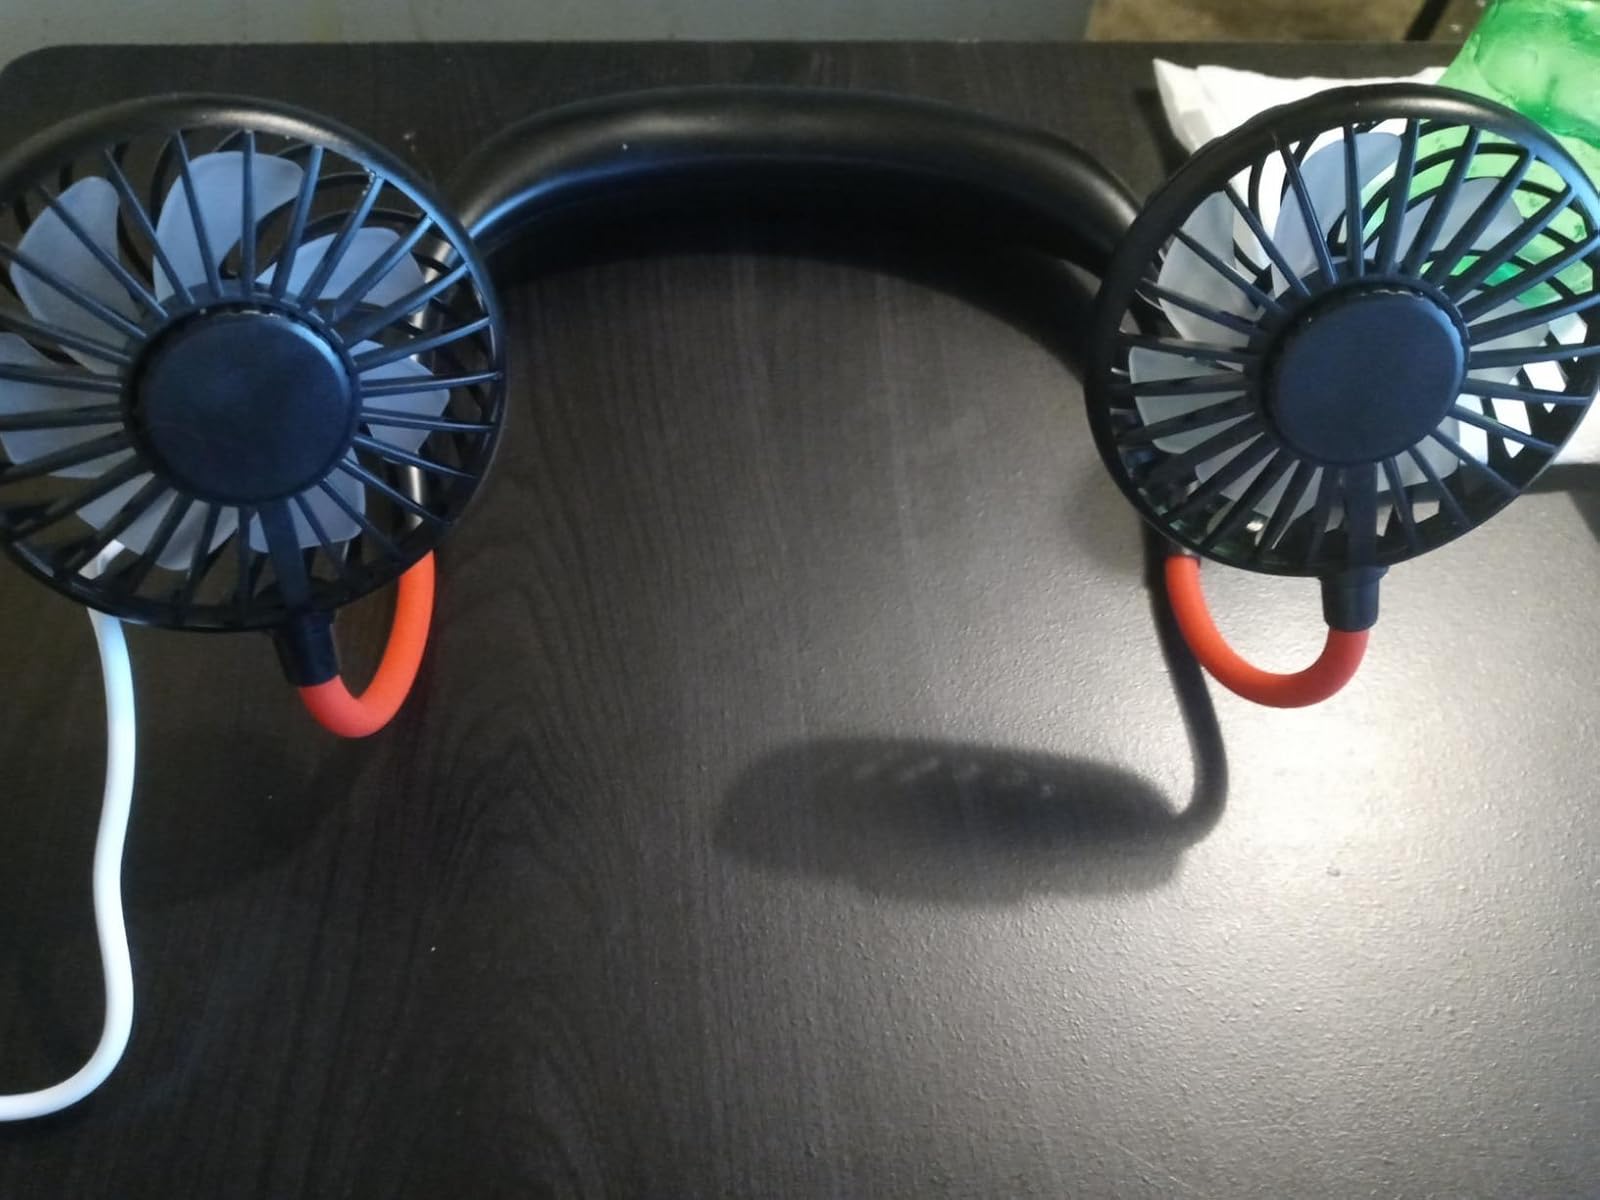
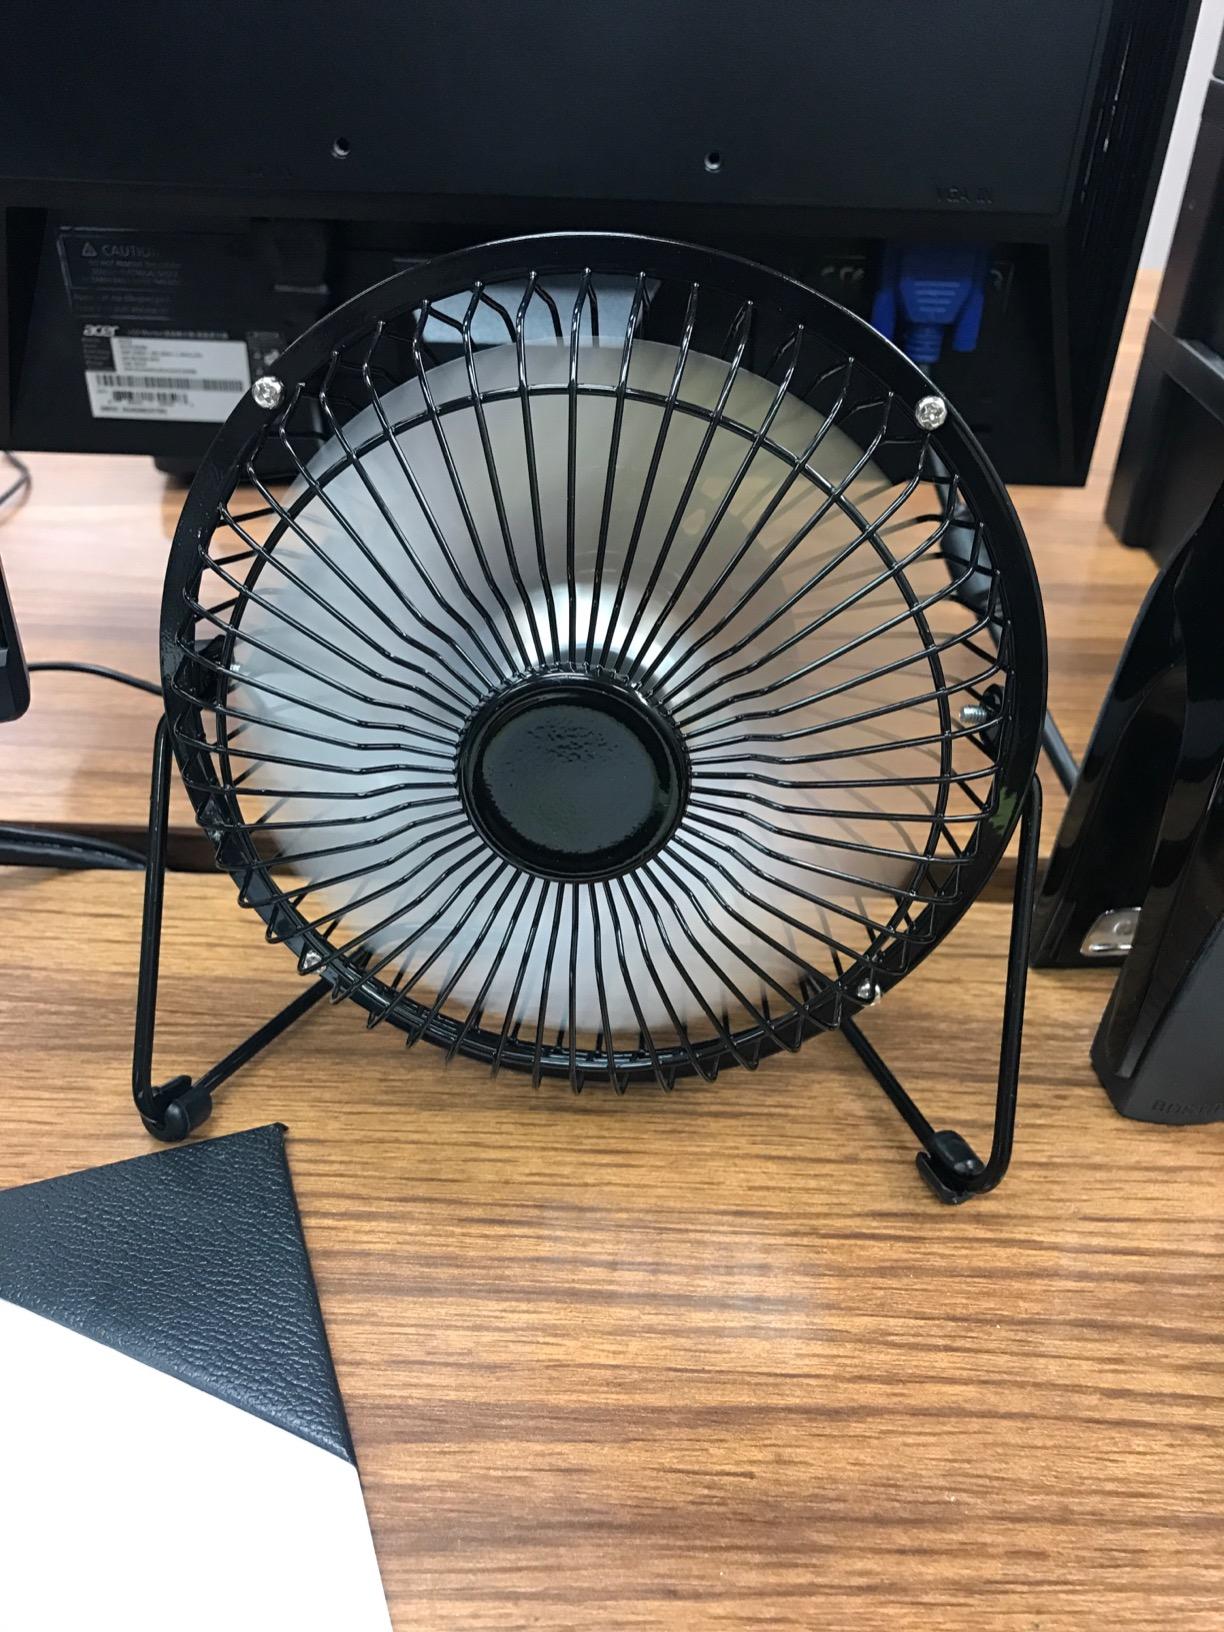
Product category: fan
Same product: no